Henry O. Godwinn

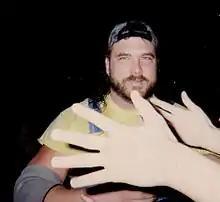
Canterbury in 1995

Mark Canterbury (born March 16, 1964) is an American retired professional wrestler. He is best known for his appearances with the World Wrestling Federation (WWF, now WWE) in the mid to late 1990s under the ring name Henry O. Godwinn. He is also known for his appearances with World Championship Wrestling in the early 1990s as Shanghai Pierce.